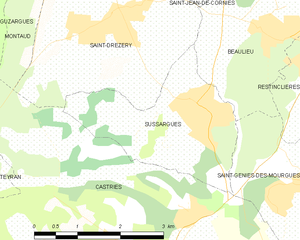
Carte de la commune française de code INSEE 34307 - Sussargues
Sussargues est une commune française située dans le département de l'Hérault en région Occitanie.